Amnesiascope

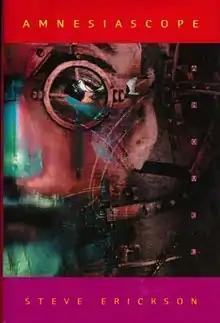
First edition

Amnesiascope is a 1996 novel by Steve Erickson. Set in Los Angeles after a cataclysmic earthquake, the novel incorporates elements of other novels that Erickson had published, such as the silent film from his first novel, "Days Between Stations". Though not a genre novel, it was a finalist for the British Fantasy Award.